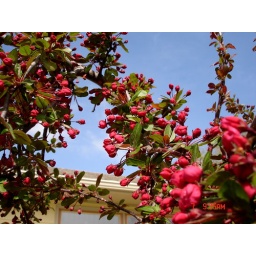
Coffee tree in front of house